Ahmed Adel Abdel Moneam

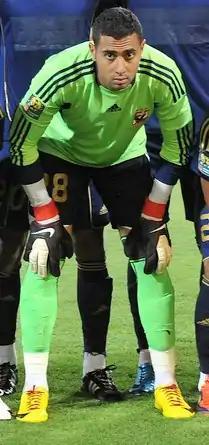
Ahmed Adel with Al Ahly in 2011

Ahmed Adel Abdel Moneam (born 10 April 1987) is an Egyptian professional footballer who plays as a goalkeeper for Egyptian League club Misr Lel-Makkasa.